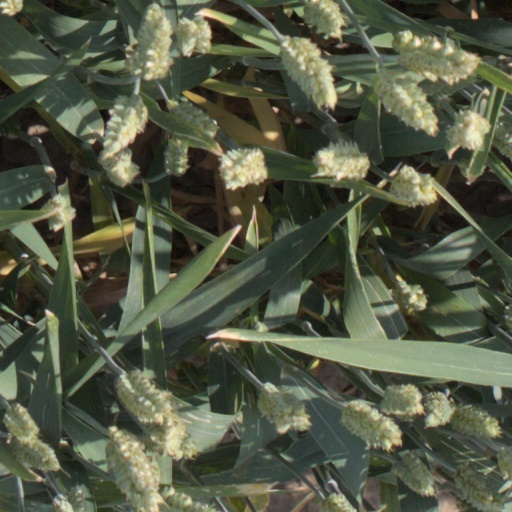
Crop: wheat